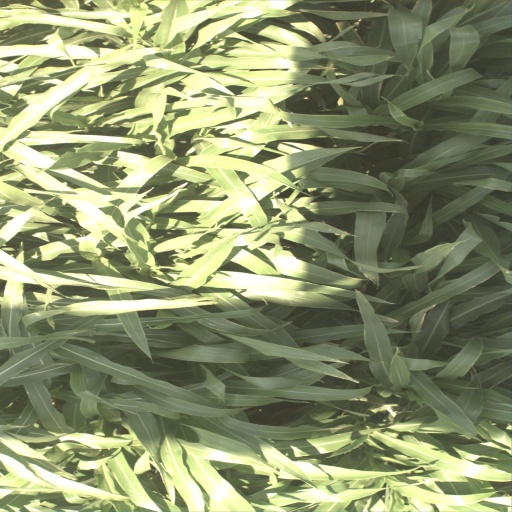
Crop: sorghum